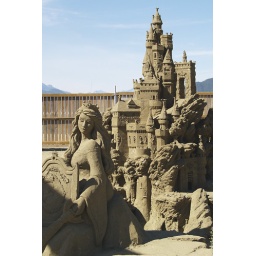
One true sand castle in the entire display. This one measured over 20 feet in height!